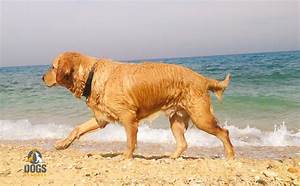
Label: cane